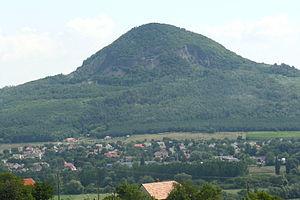
Nemesgulács est un village et une commune du comitat de Veszprém en Hongrie.